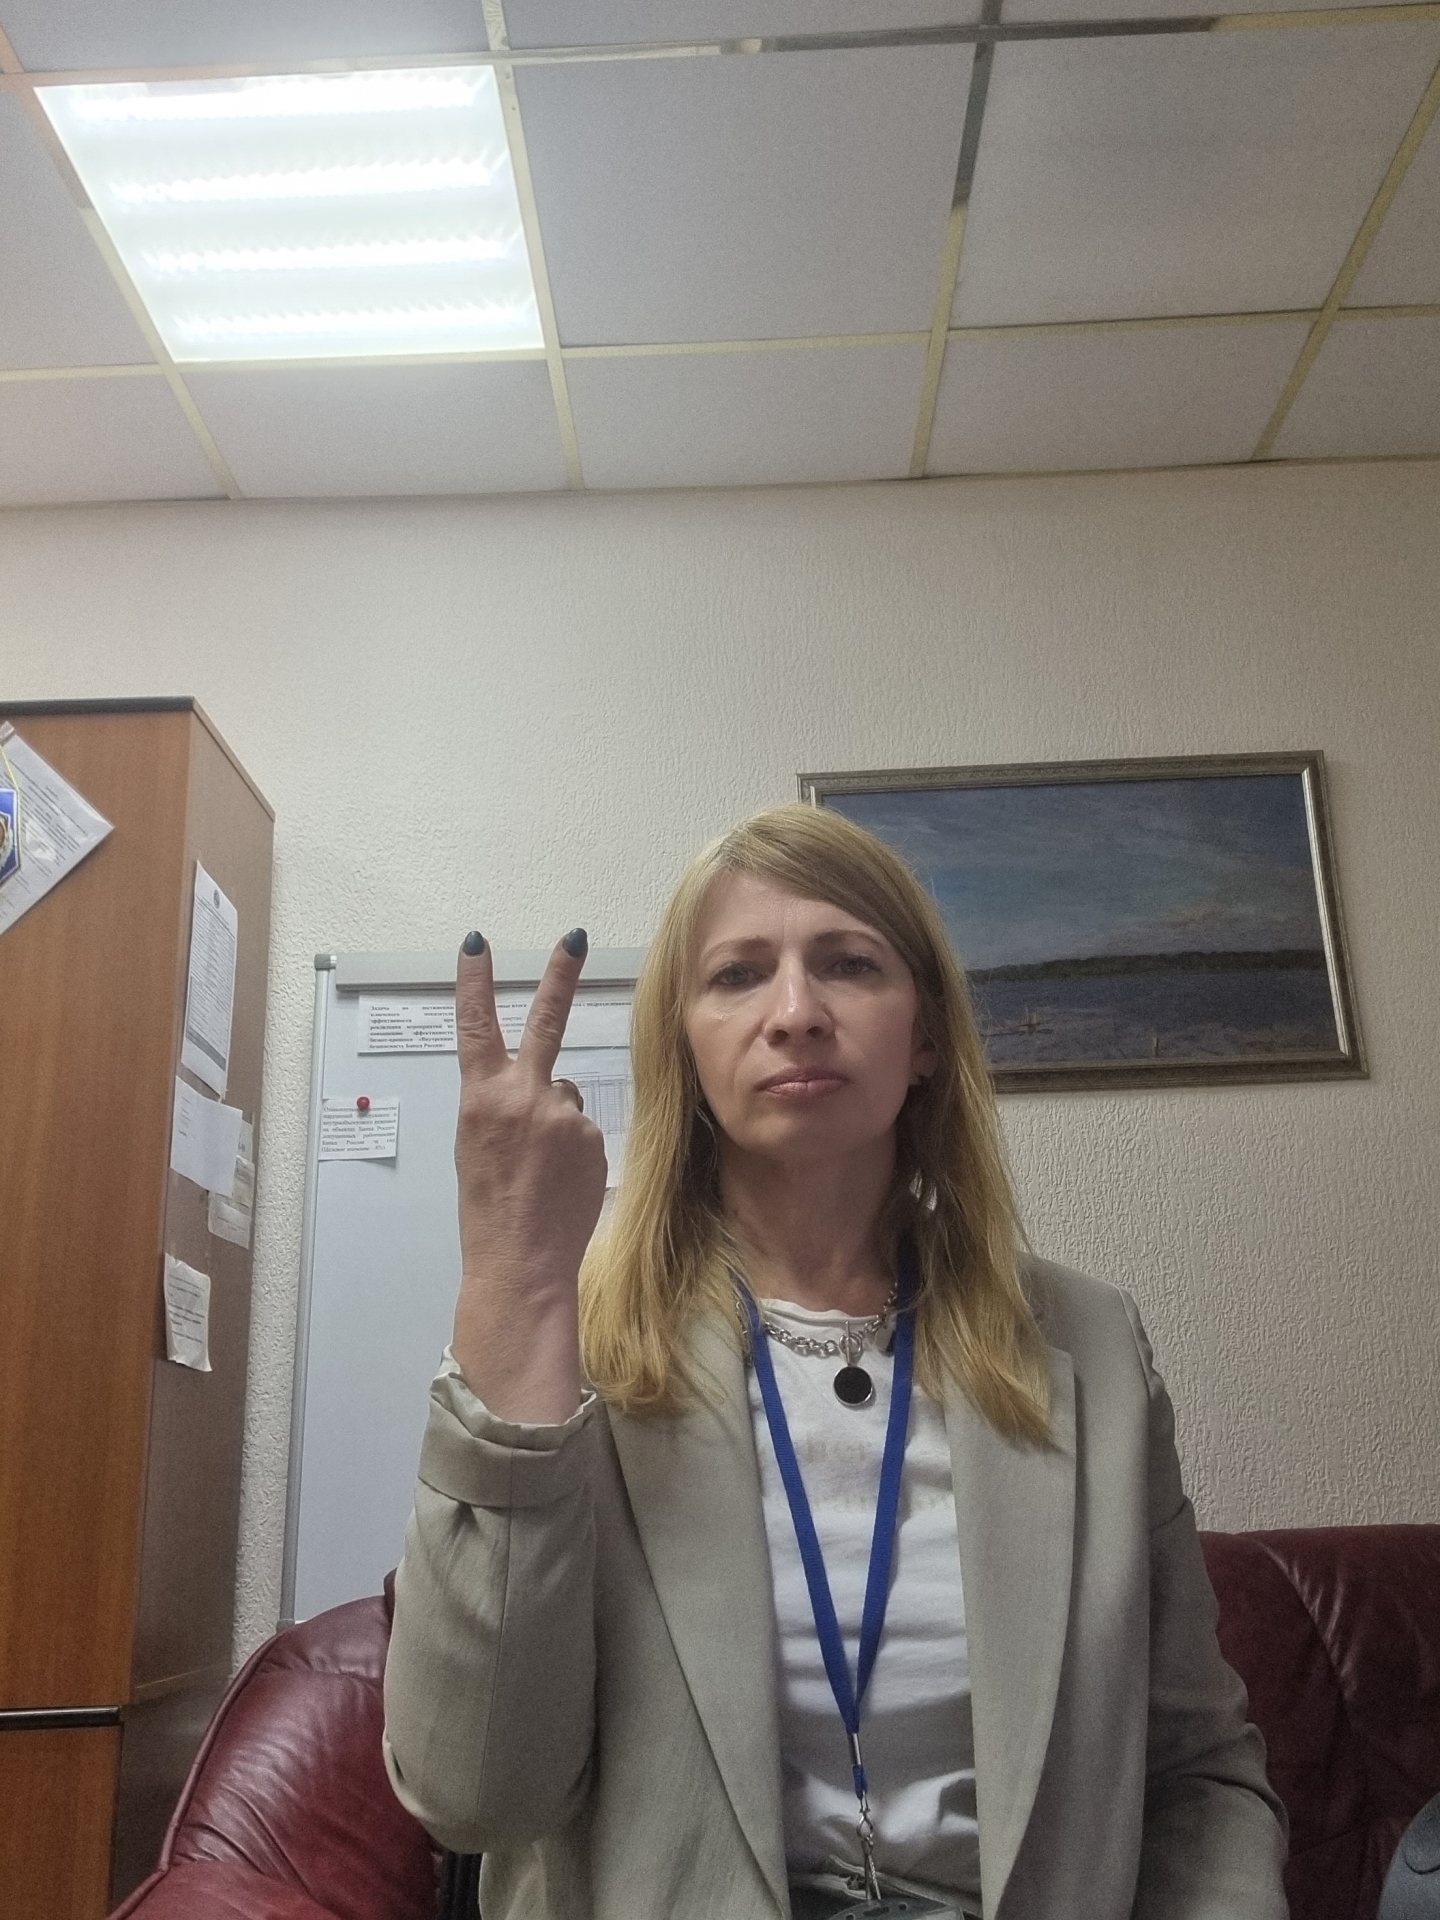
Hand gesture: peace_inverted